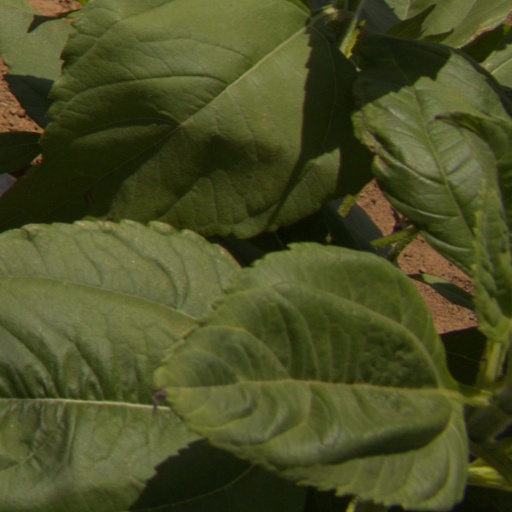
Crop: Jerusalem artichoke